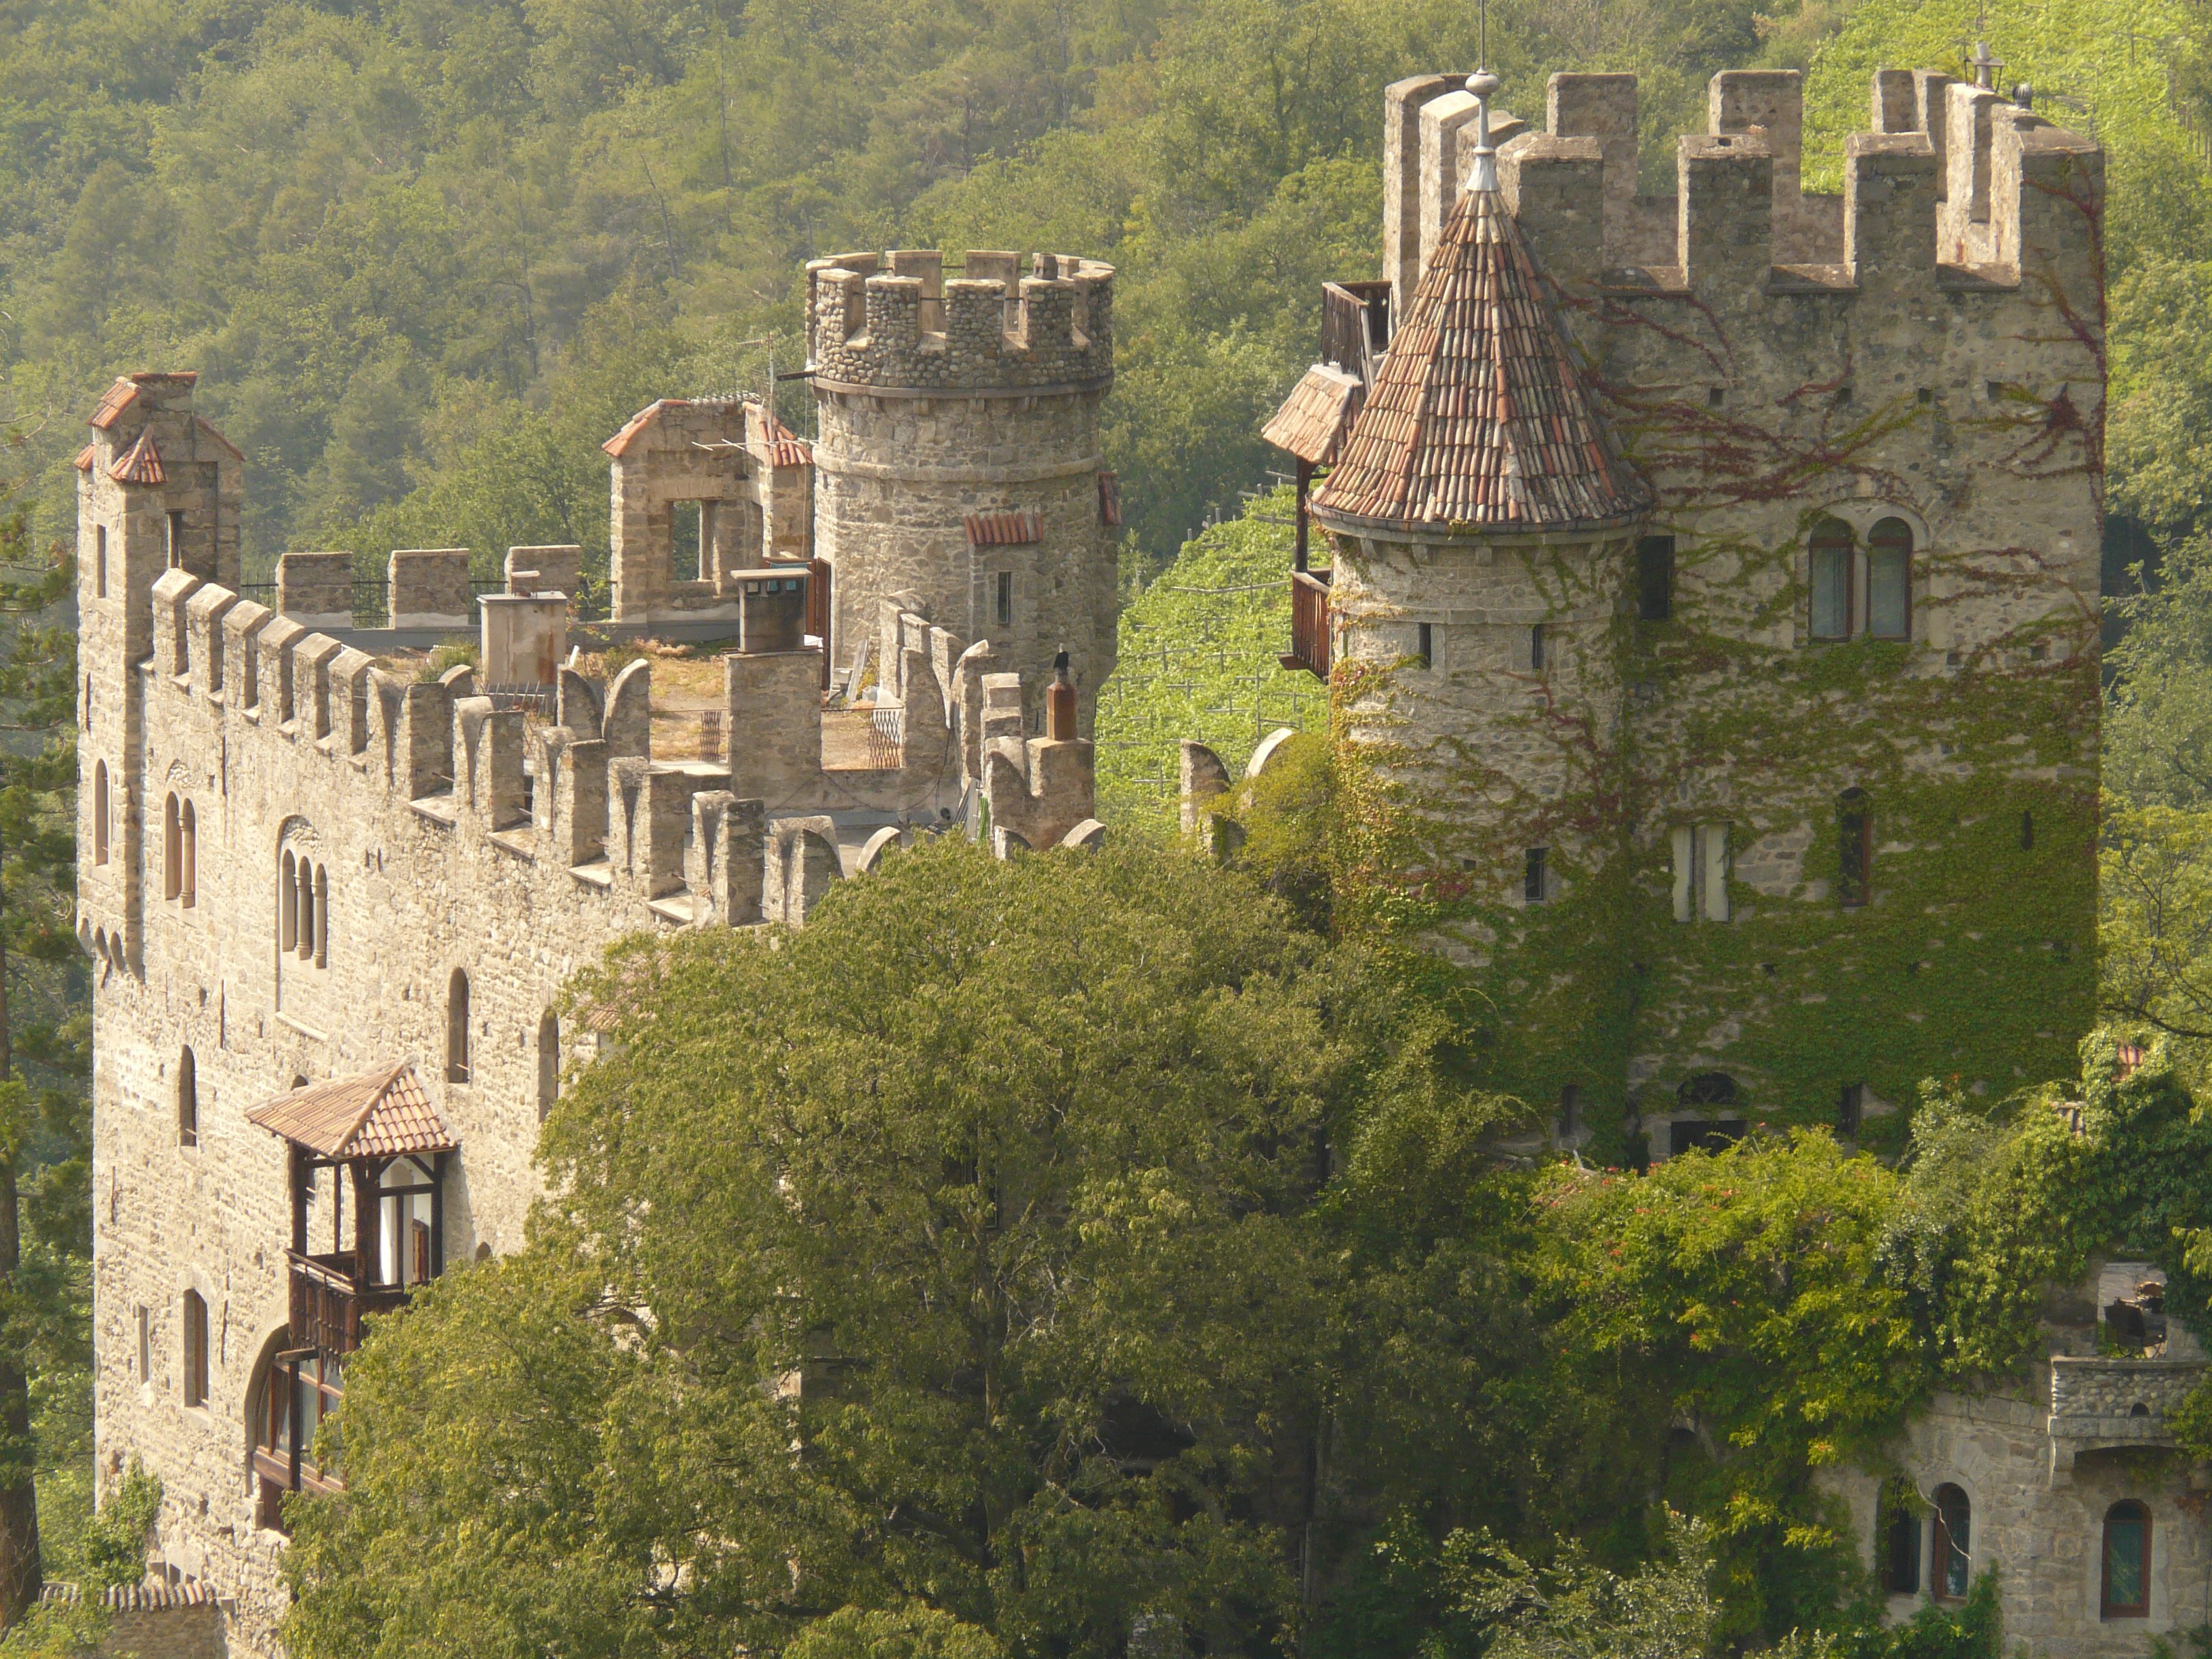
mansion, town, building, chateau, wall, stone, village, castle, italy, fortification, tourism, ruins, monastery, meran, abbey, estate, middle ages, moat, tyrol, south tyrol, tours, stately home, knight's castle, historic site, water castle, hillside castle, castel fontana, high hill castle